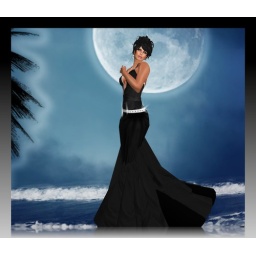
Frances in black dress